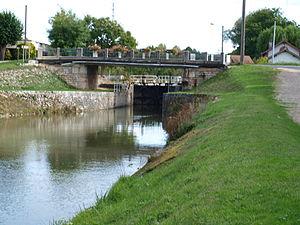
Amilly (Loiret, France) &amp
Amilly est une commune française située dans le département du Loiret en région Centre-Val de Loire.